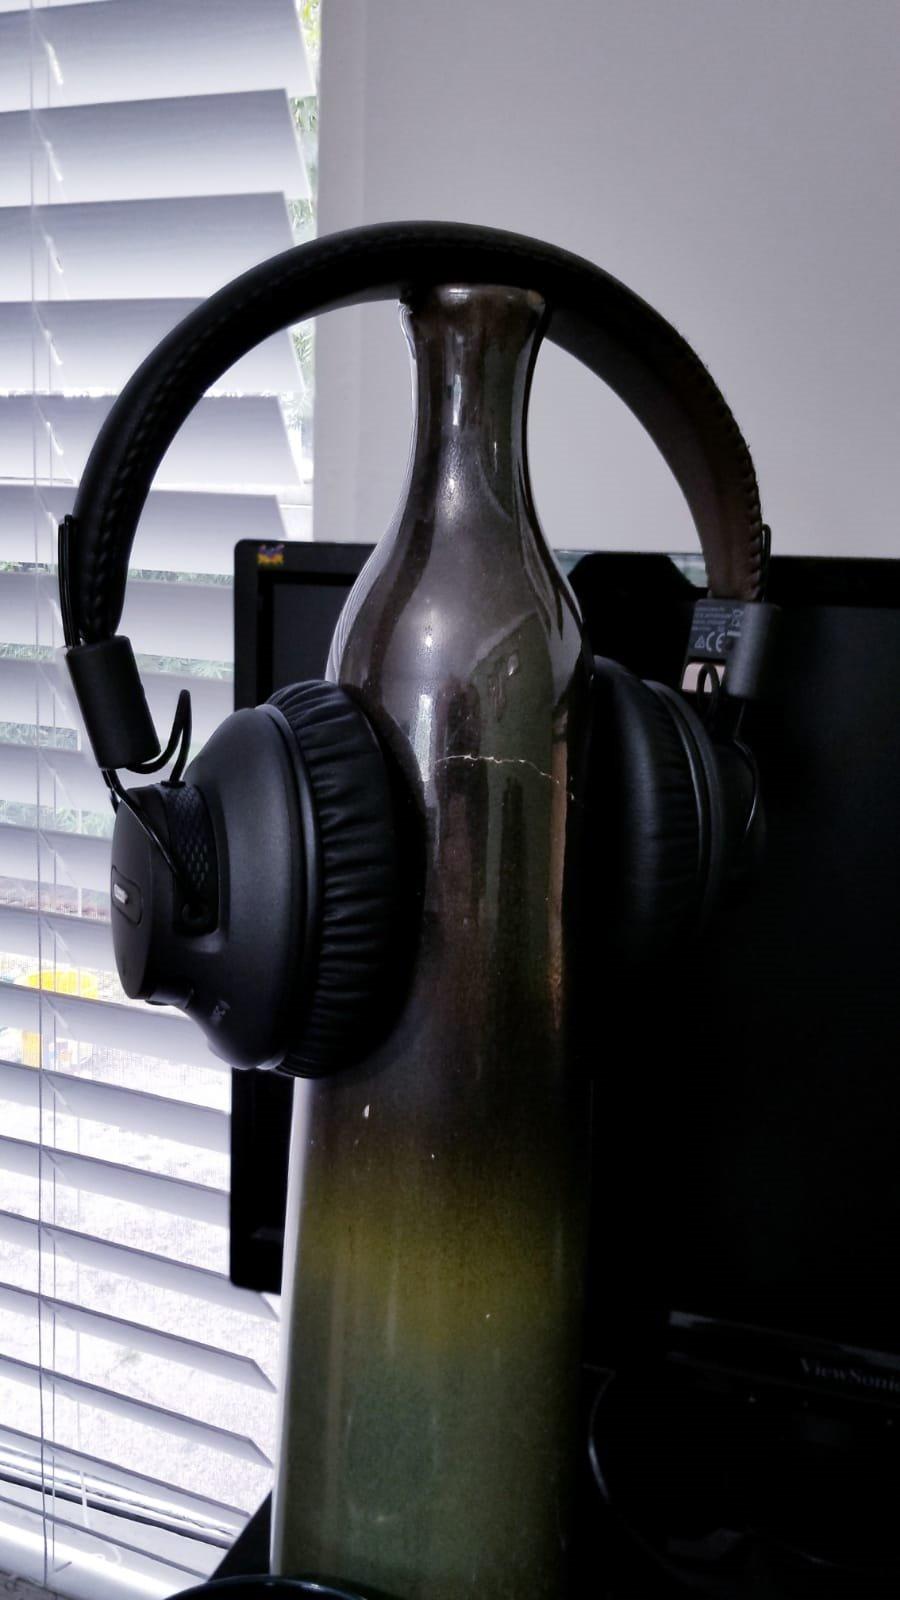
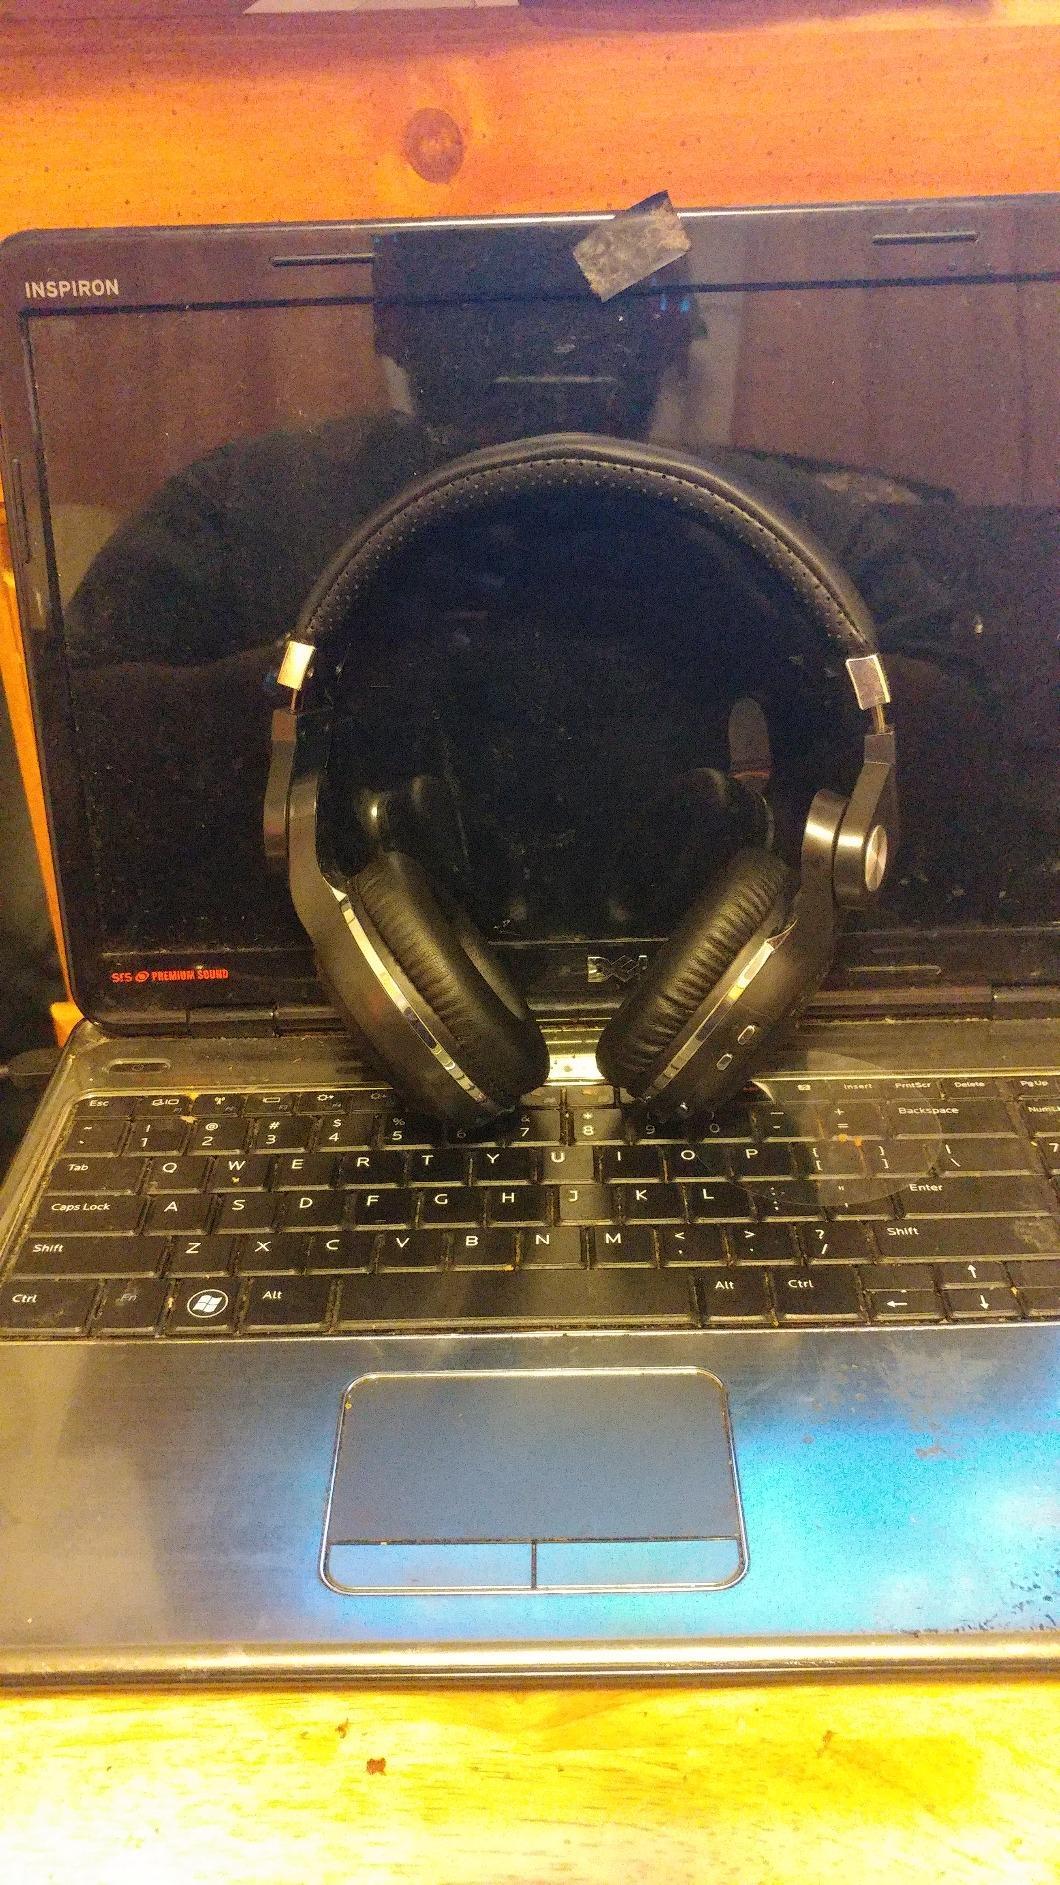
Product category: headphones
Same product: no